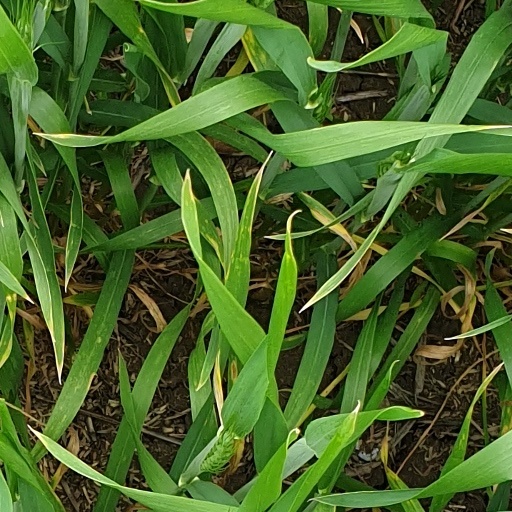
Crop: wheat